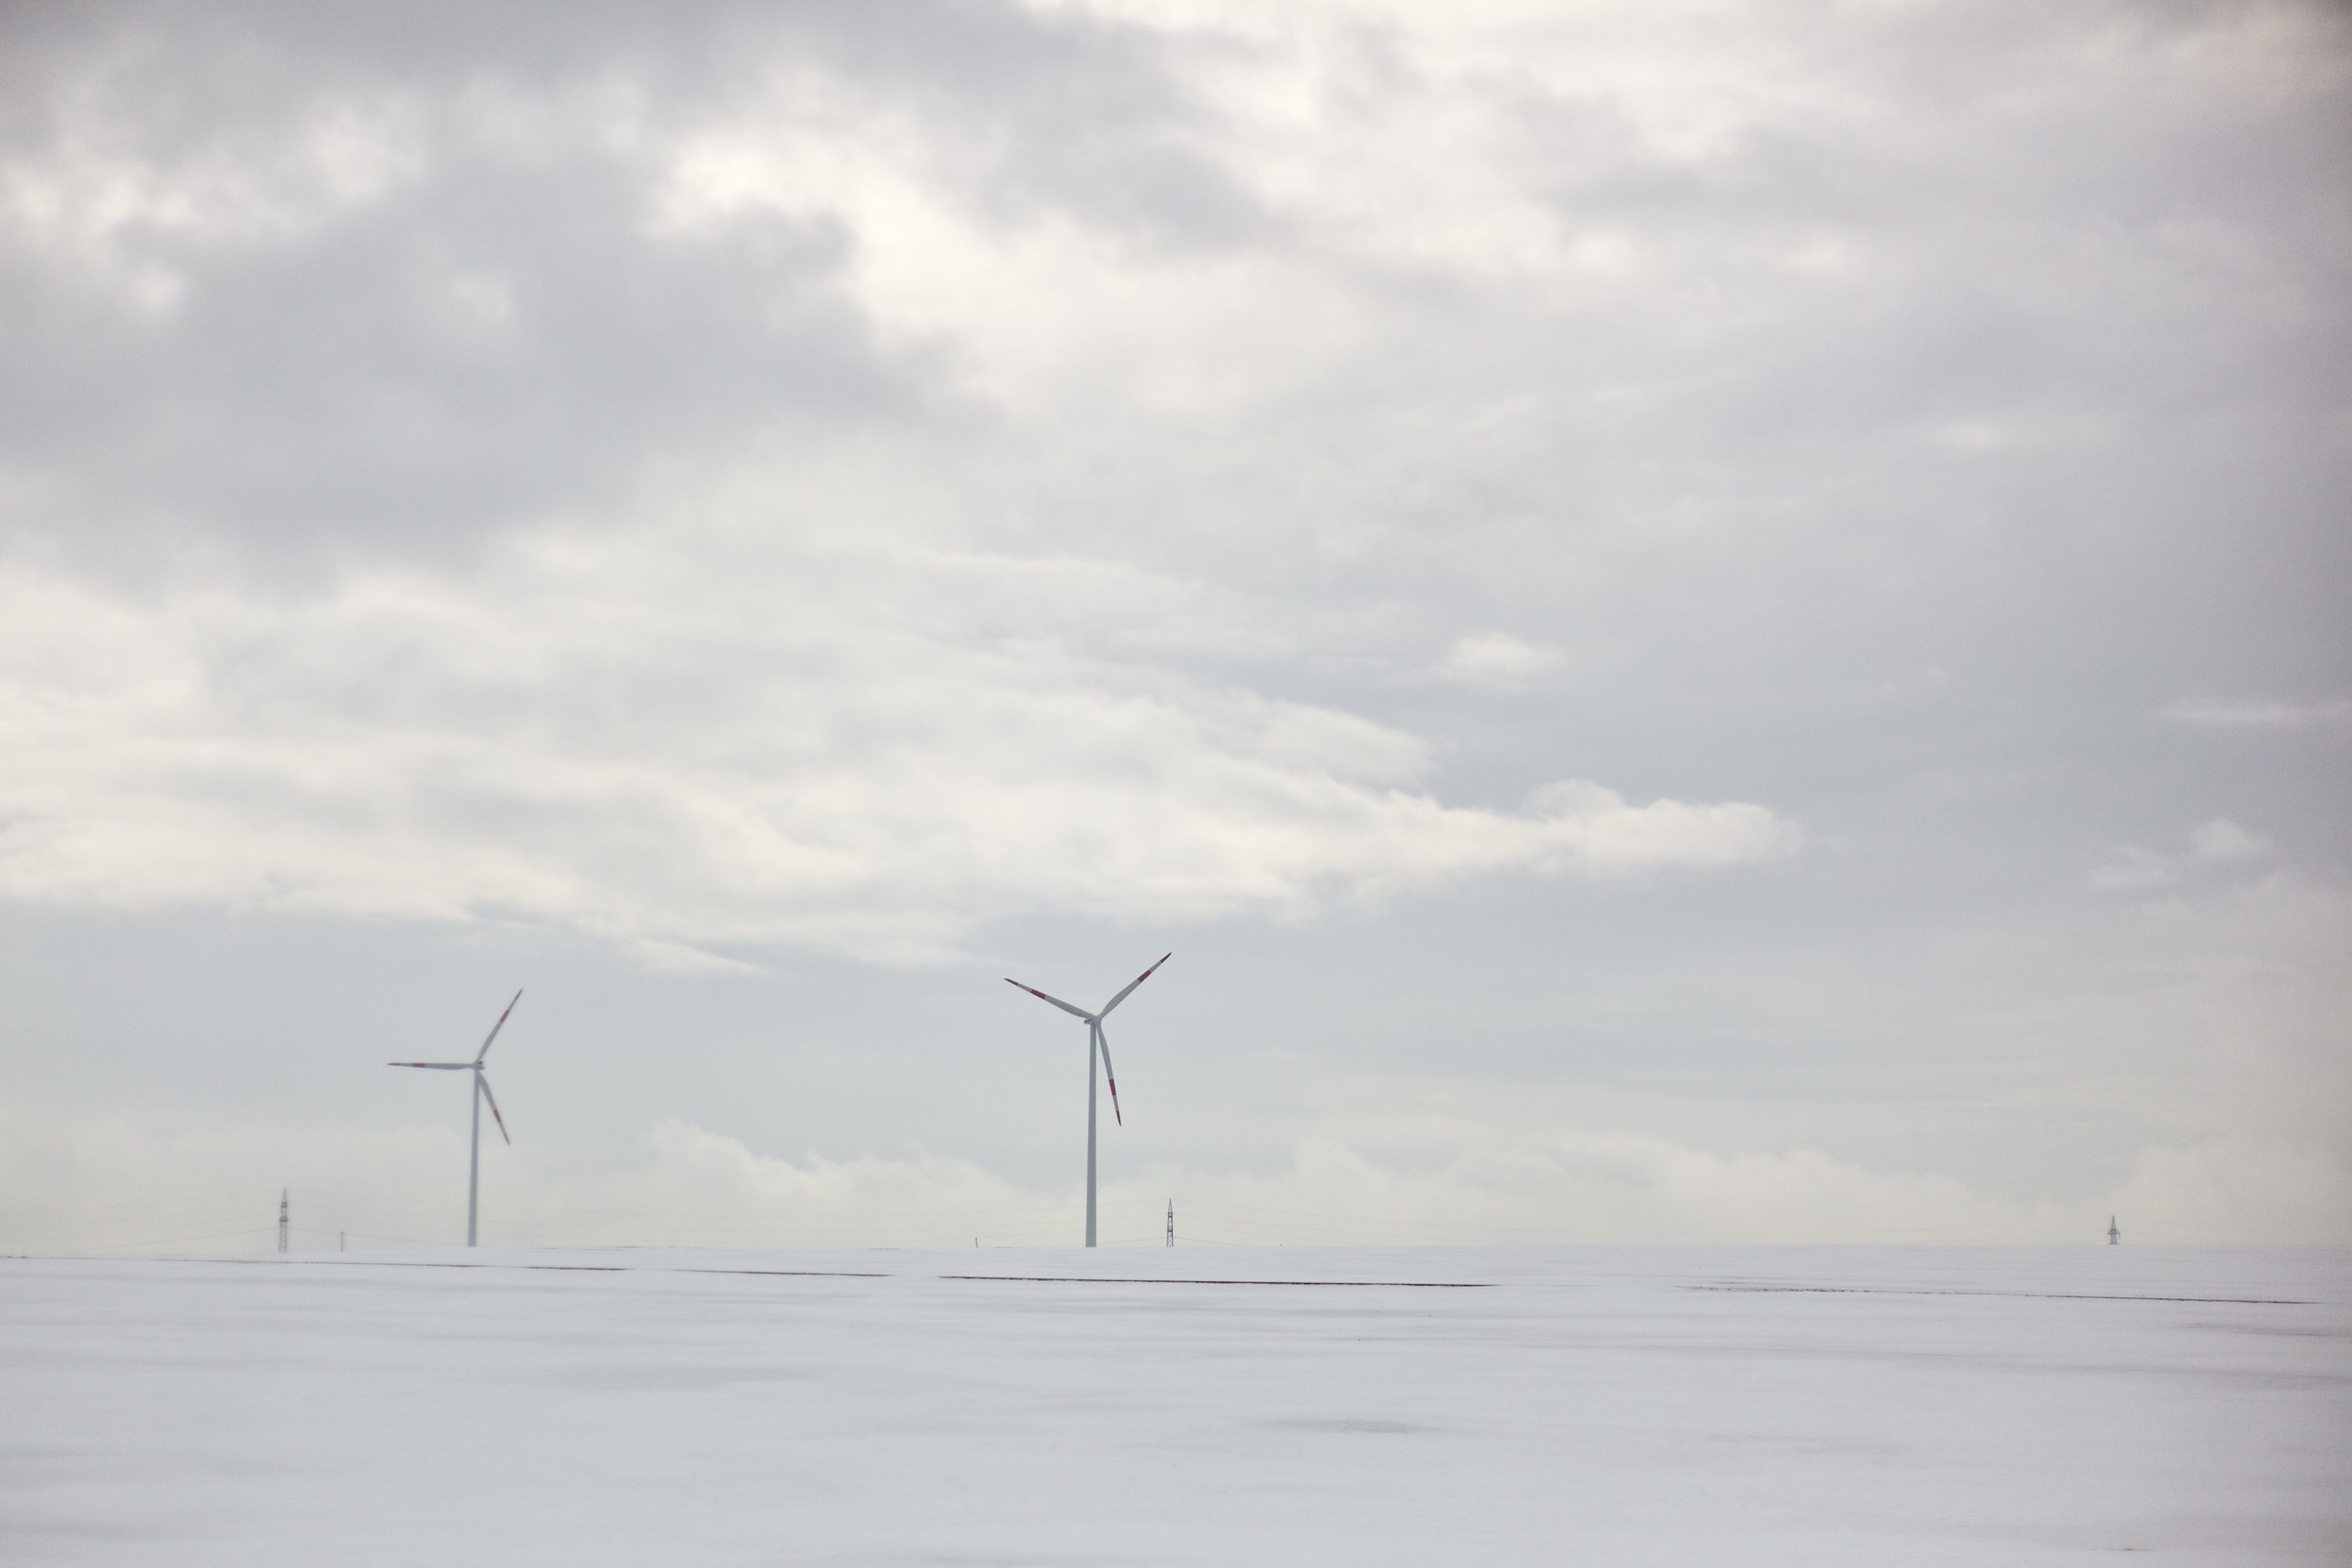
cloud, wind, weather, machine, wind turbine, wind farm, atmospheric phenomenon